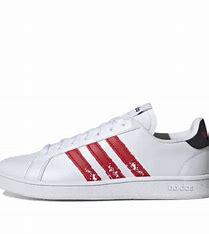
Brand: adidas
Model: neo Adidas NEO Grand Court